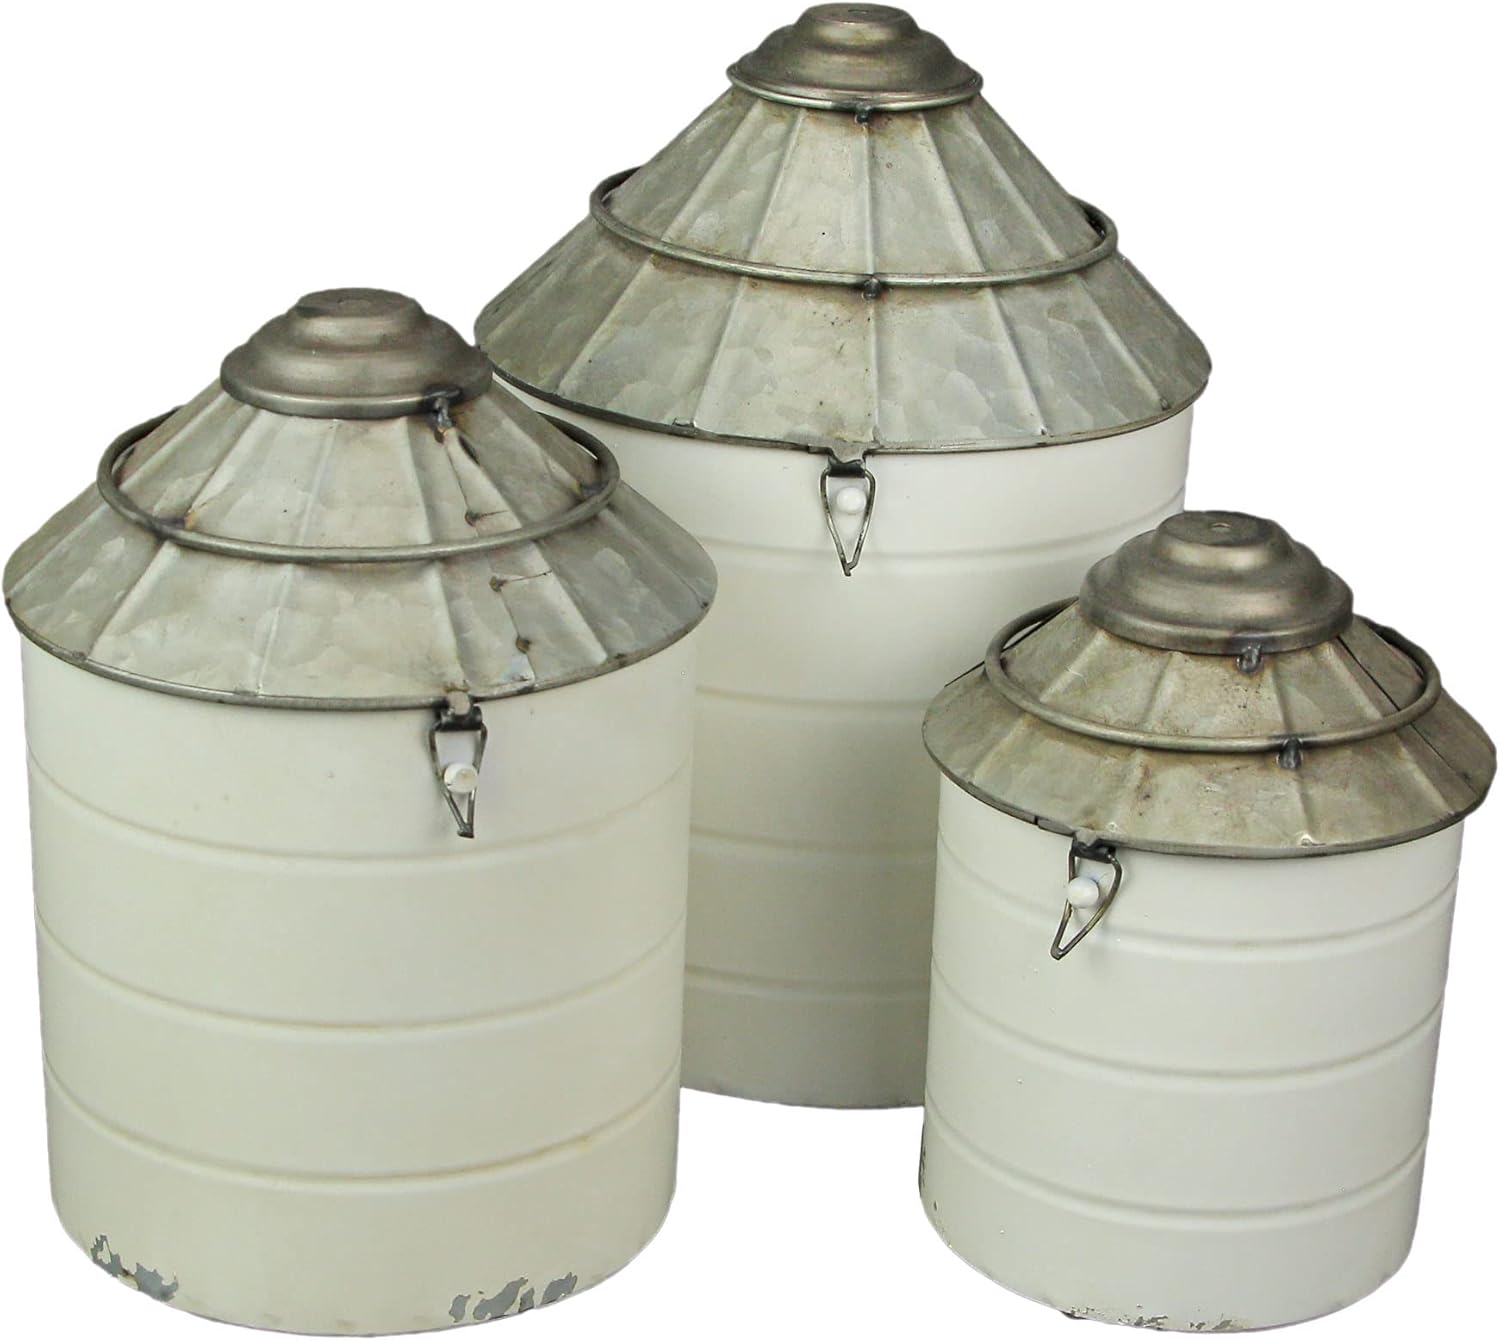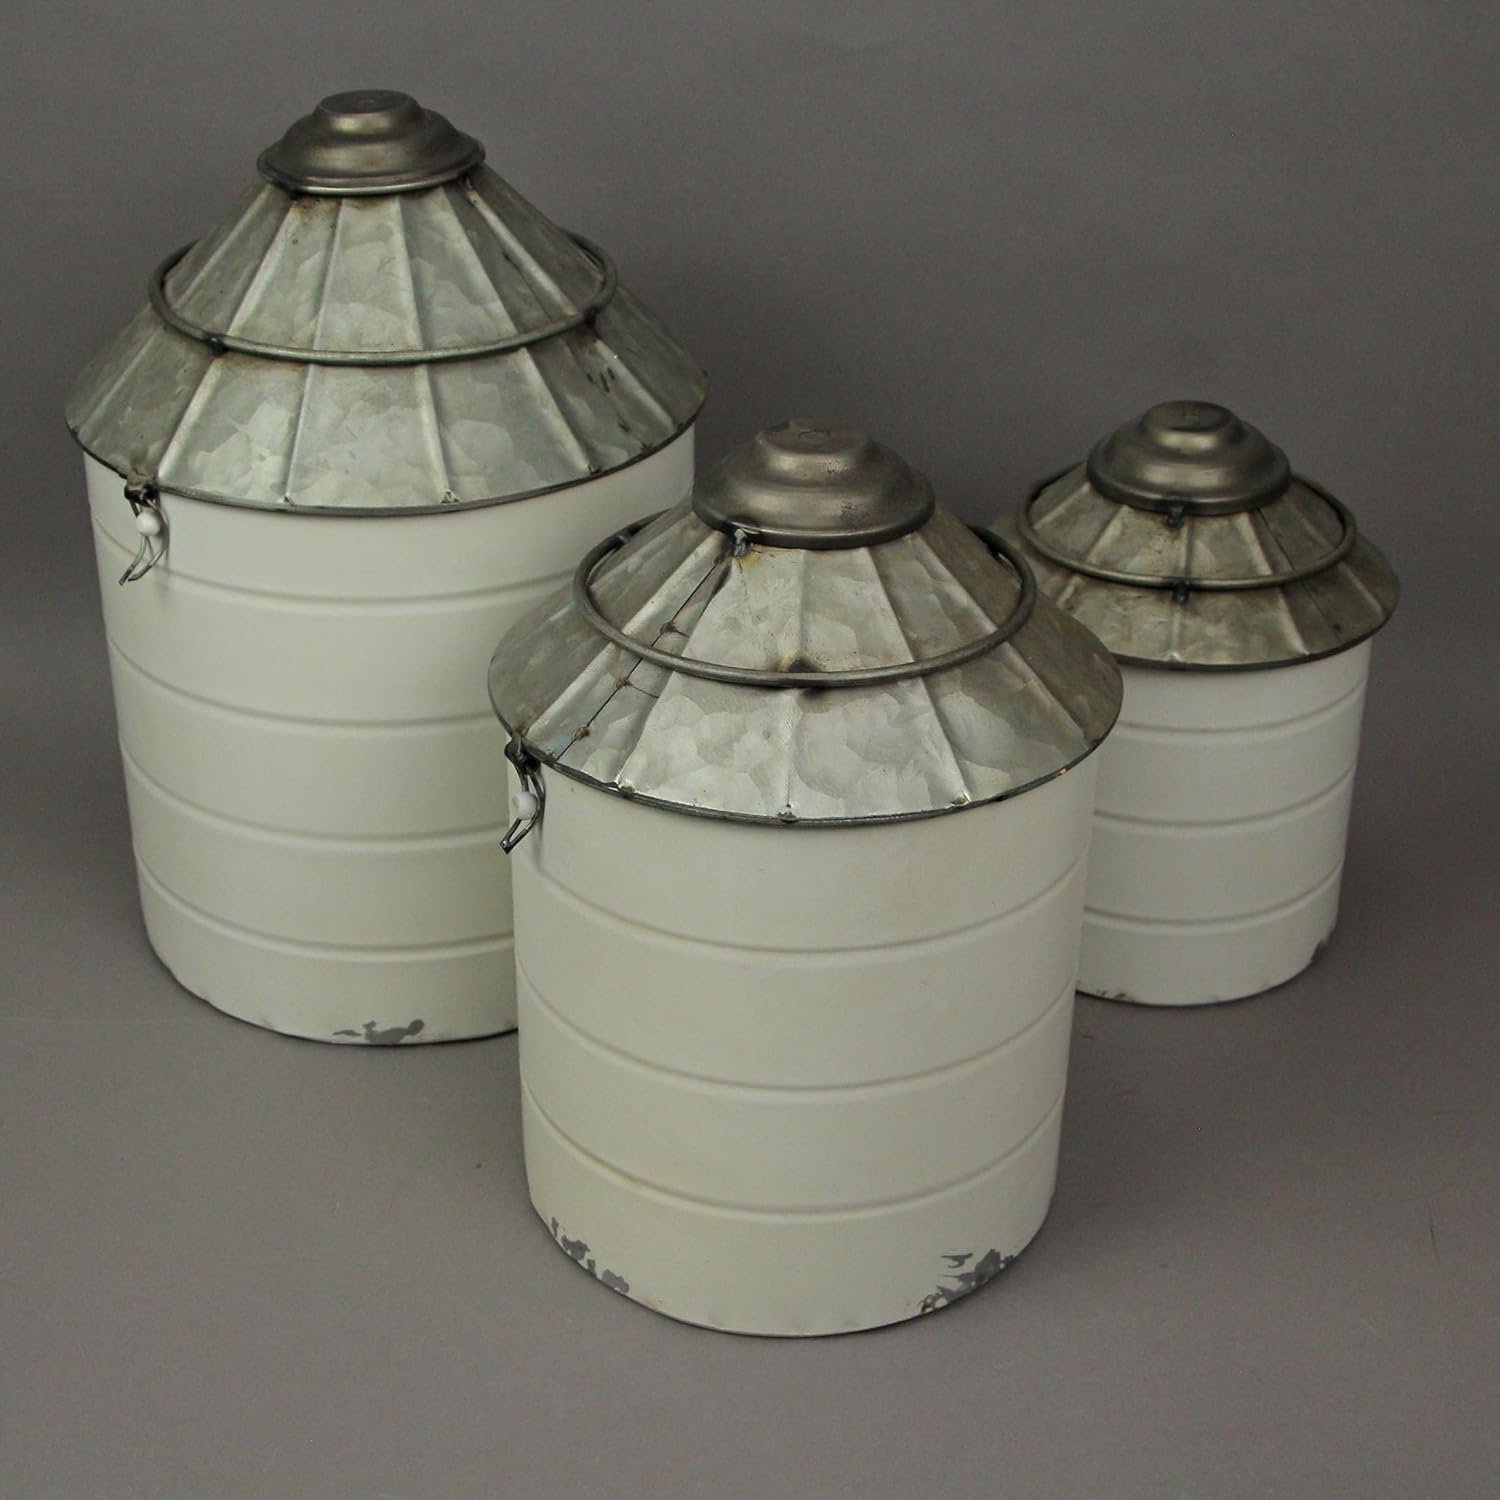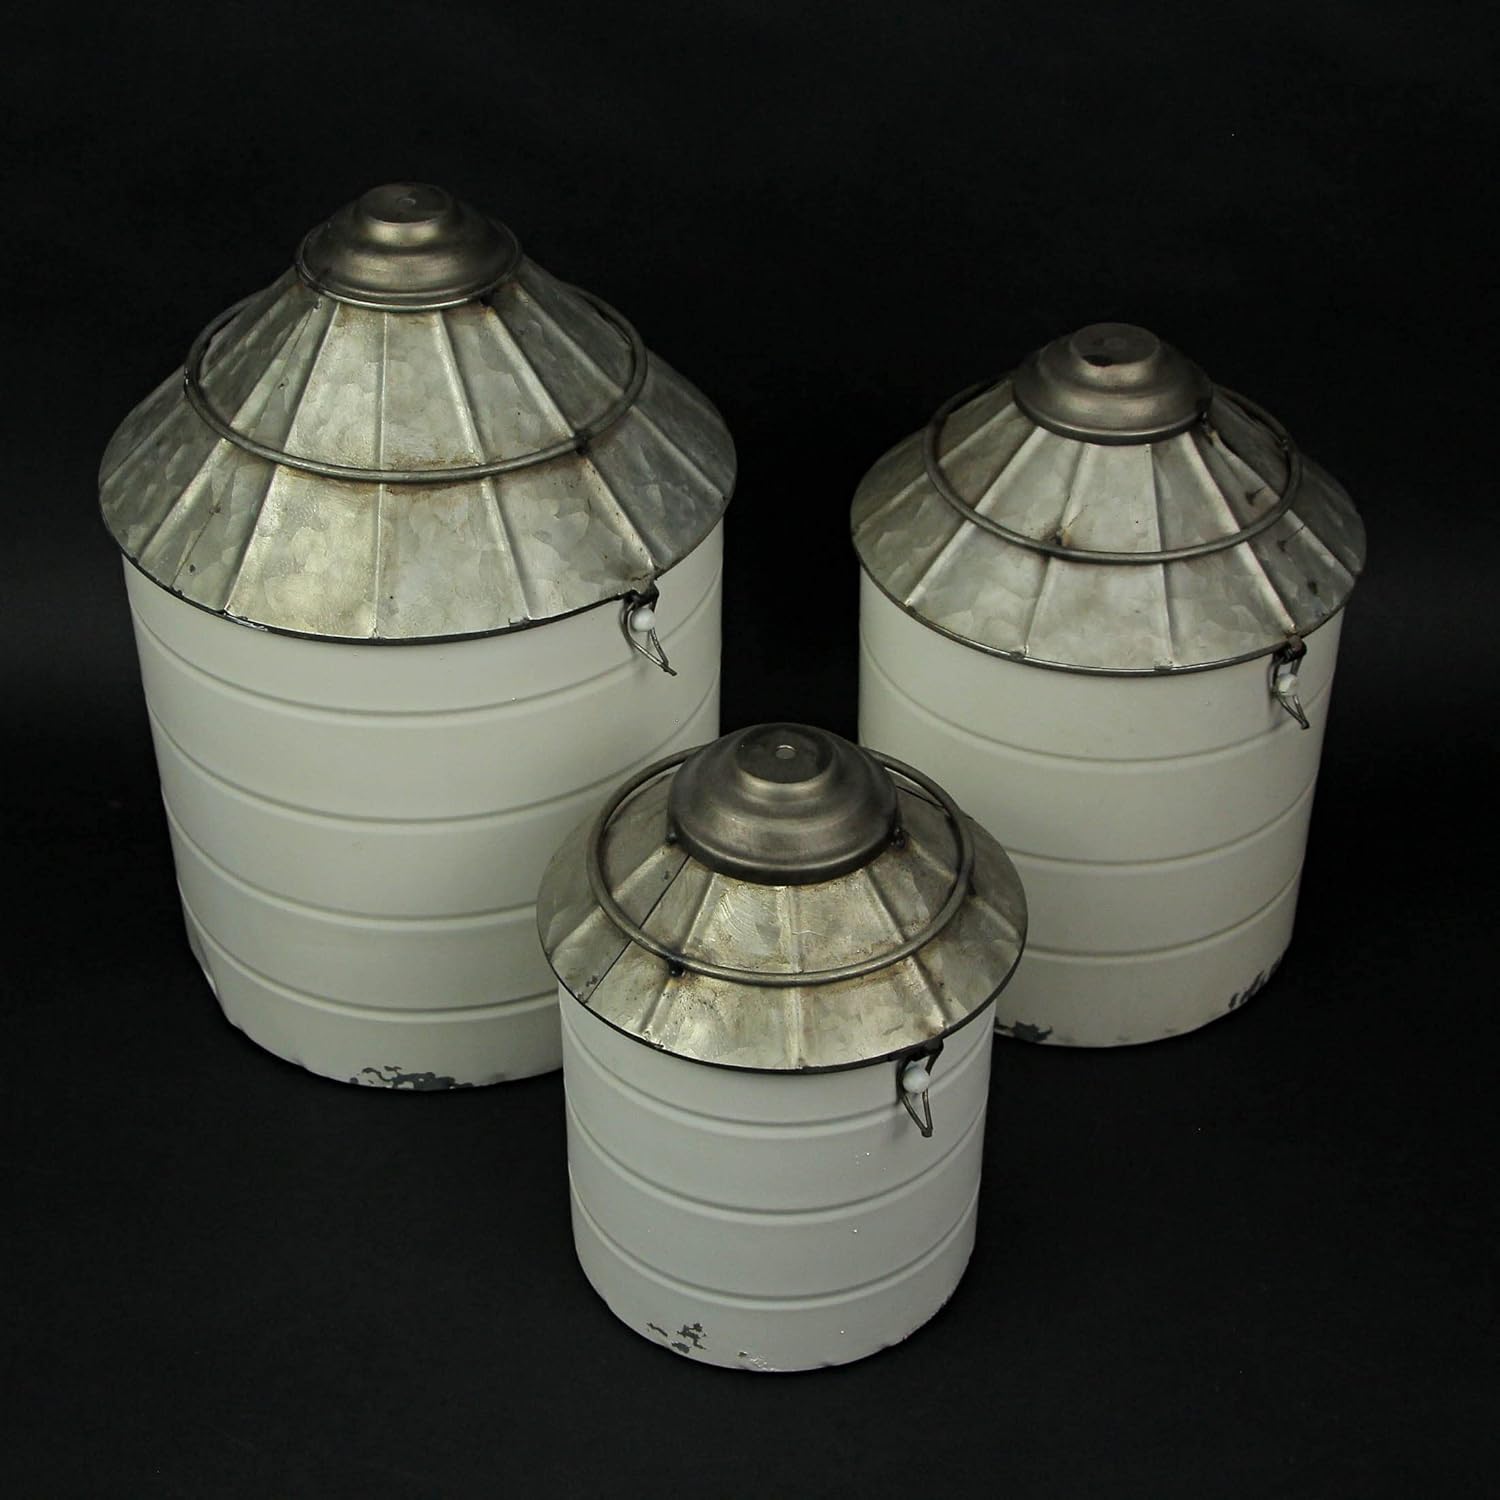
Things2Die4 Vintage Farmhouse Tin Silo Canister Set of 3
Category: Tools & Home Improvement
Give your home a fun farmhouse look with this set of silo canisters and bring the rugged charm of the farm to any room. Made of tin, the trio features a vintage white distressed finish with an antiqued metal roof that is also a hinged lid. Though they arrive empty, they are full of character with ribbing and groove details that give them their silo look. Fill with live or artificial plants, decor balls or whatever you choose and get creative with your decor, Small: 8 inches high, 5.5-inch diameter. Medium: 10.25 inches high, 6.75-inch diameter. Large: 12 inch High, 8.13 inch diameter. For decorative purposes only.
Features: Lg - 12 inch High, 8 1/8 inch Diameter | Md - 10.25 inch High, 6.75 inch Diameter | Sm - 8 inch High, 5.5 inch Diameter | Made of Metal with an Aged Galvanized and Off-White Distressed Finish Designed to Look Like Vintage Silos with Hinged Lids | Use them in a Variety of Ways to Bring a Bit of Farmhouse Fun and Rustic Flair to Any Home Decor Setting